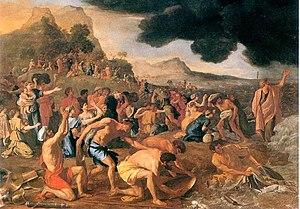
Le livre de l’Exode est le deuxième livre de la Bible et de l'Ancien Testament. Il raconte l'exode hors d'Égypte des Hébreux sous la conduite de Moïse, le don des Dix Commandements et les pérégrinations du peuple hébreu dans le désert du Sinaï en direction de la Terre promise. Son titre originel en hébreu est Shemot, littéralement « les Noms ».
Israël en Égypte, HWV 54, est un oratorio en trois parties composé par Georg Friedrich Haendel. Le texte est intégralement tiré des Saintes Écritures ; l'oratorio comprend une proportion inusitée de parties chorales. Il y a très peu d'arias et de récitatifs. Quant à la musique, elle provient de très nombreux emprunts, soit à d'autres compositions de Haendel, soit à des œuvres d'autres musiciens notamment Alessandro Stradella, Johann Kaspar Kerll, Francesco Antonio Urio, Dionigi Erba.